List of Gillingham F.C. managers

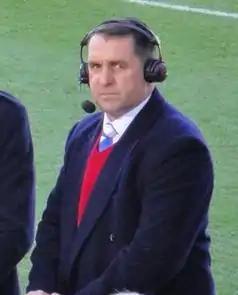
Martin Allen led Gillingham to the Football League Two title in 2013, only the second time the club had won a divisional title in the English Football League.

Gillingham Football Club is an English association football club originally formed in 1893 and known until 1913 as New Brompton F.C. The first man to hold a role equivalent to what is today referred to as a manager was William Ironside Groombridge, who was appointed as club secretary in June 1896 and quickly expanded the role to cover all aspects of team and club administration. Apart from two two-year spells when the club opted to appoint a full-time team manager to allow Groombridge to concentrate solely on club administration, he fulfilled the dual roles of secretary and manager until after the First World War. Upon being admitted to the Football League in May 1920, the club appointed Robert Brown as manager, but he resigned without ever taking charge of a match. He was replaced by Scotsman John McMillan, the club's first non-English manager.